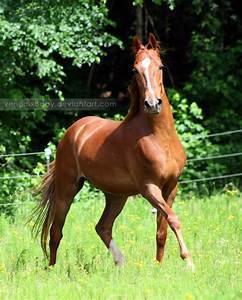
horse